Luosto

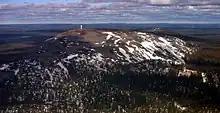
Luosto hill from air

Luosto is a fell in Finnish Lapland, in the Sodankylä municipality. It is about high. It is part of Pyhä-Luosto National Park. There is a weather radar operated by the Finnish Meteorological Institute on the fell top. The Luosto ski resort and amethyst mine are nearby.